1,1,2,2-Tetrachloroethane

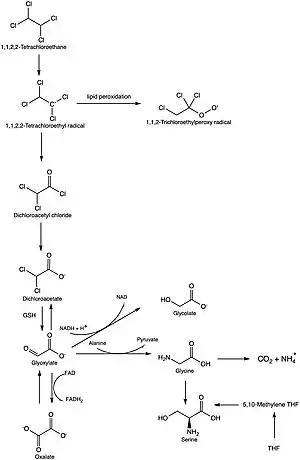
Proposed metabolism of 1,1,2,2-Tetrachloroethane

Alcohol increases the metabolism of 1,1,2,2-tetrachloroethane (TeCA) and it will intensify the effects of TeCA. Humans who consume alcohol might be at an increased risk for all toxic effects from TeCA. This is also a case for several other chlorinated aliphatic hydrocarbons. An investigation showed when you combine alcohol with TeCA it increases the relative weight of the experimented rats, indicating an enlarged activity of TeCA.